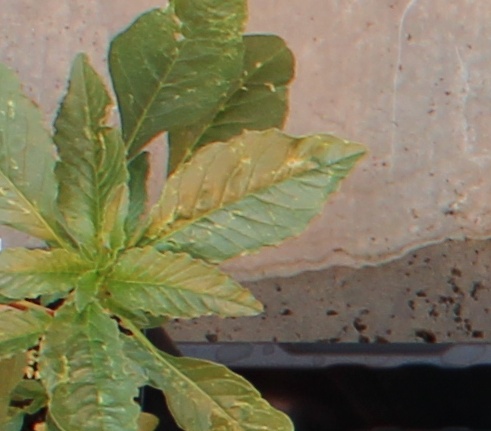
Label: Waterhemp